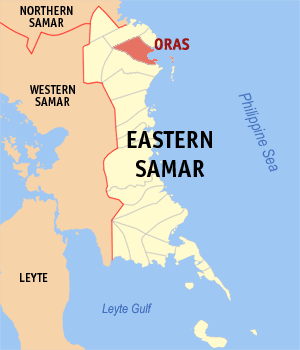
Oras est une localité de la province du Samar oriental, aux Philippines. En 2015, elle compte 36 540 habitants.